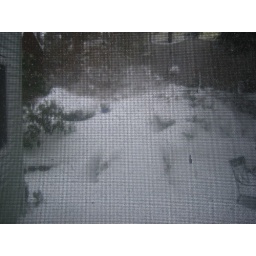
From the window over the kitchen sink.